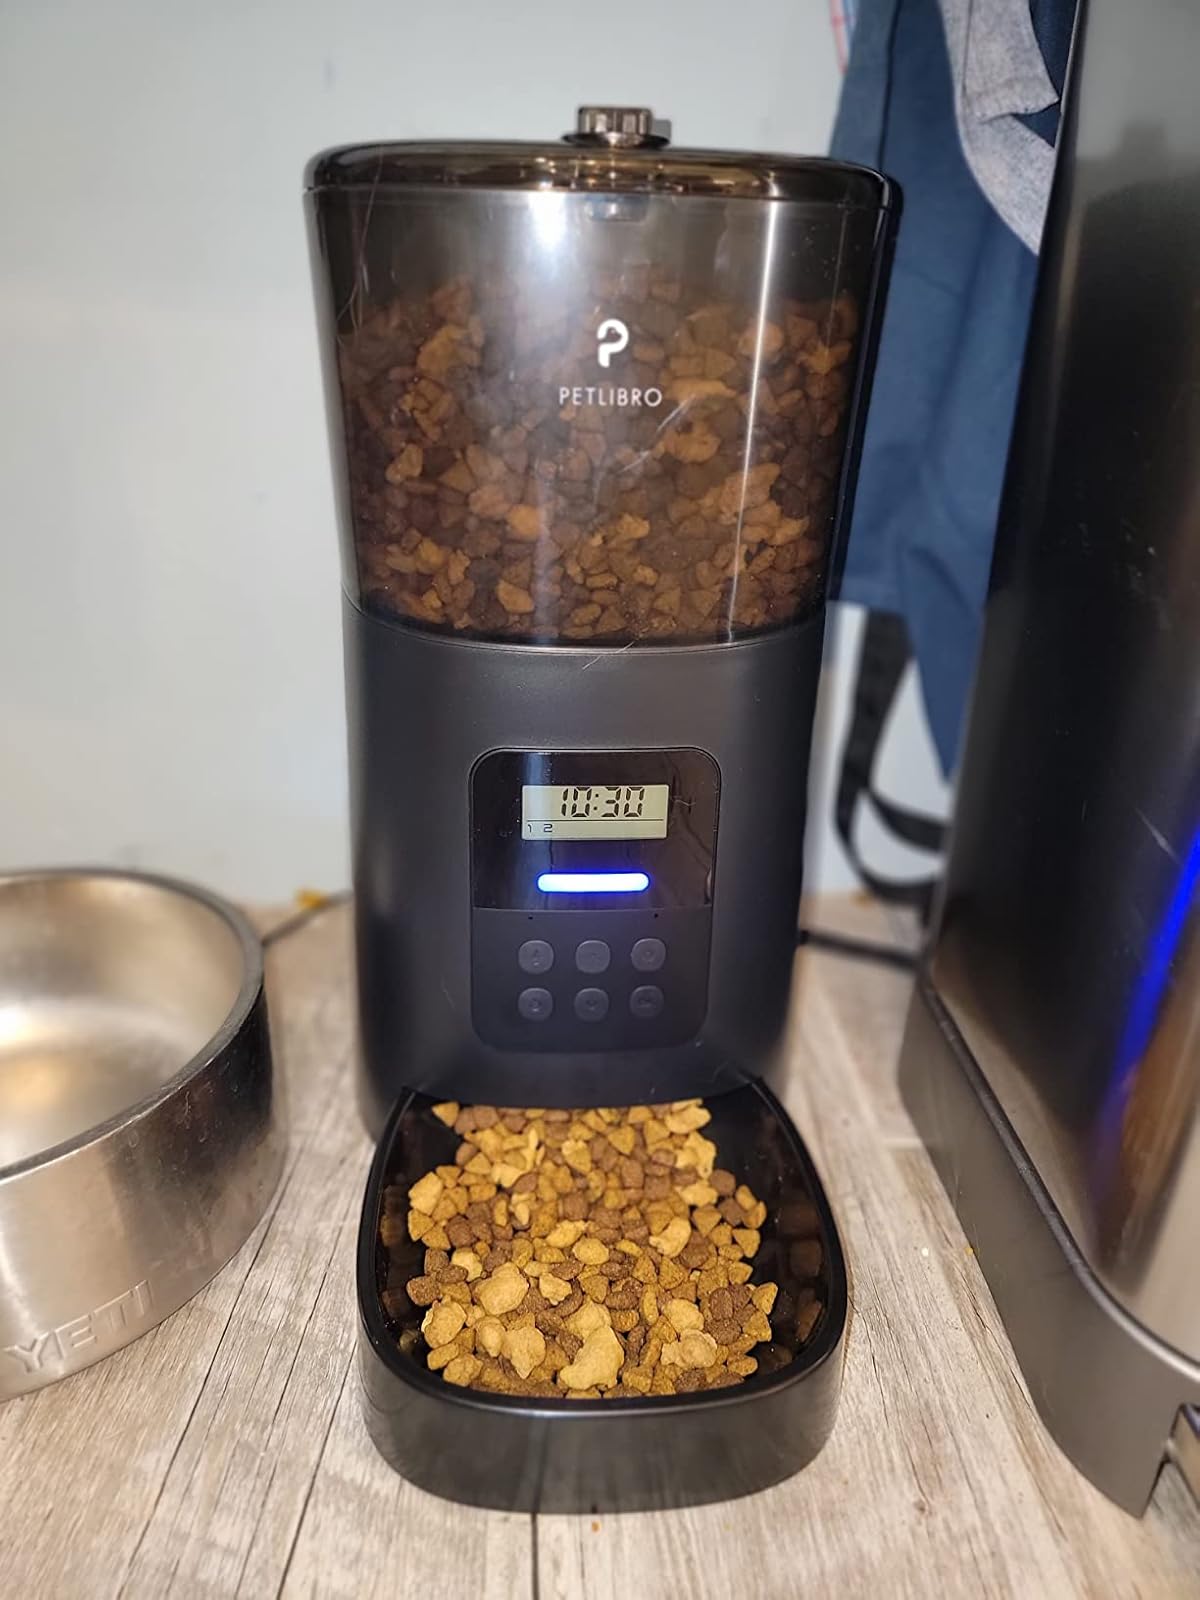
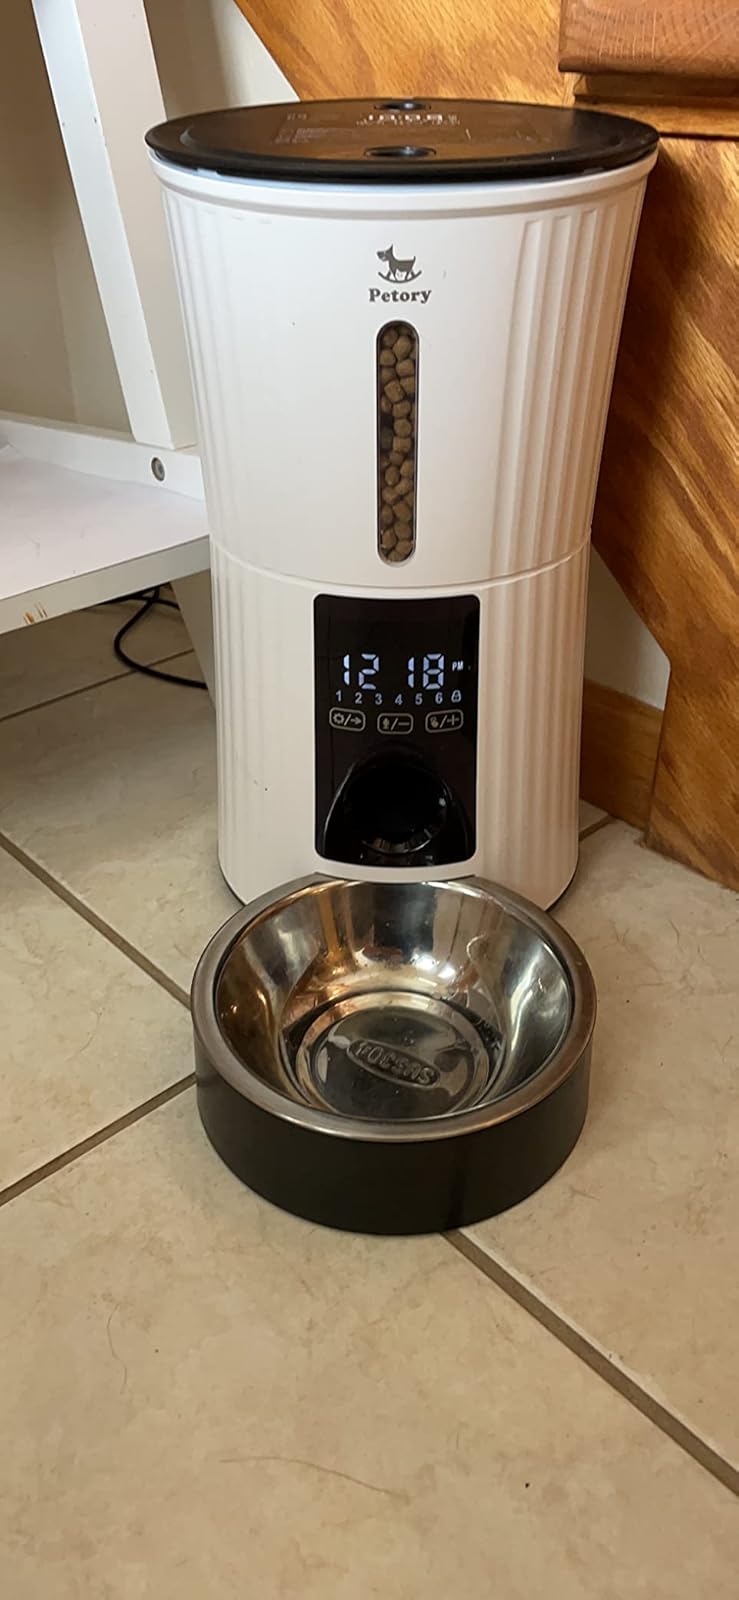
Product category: items_feeder
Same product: no